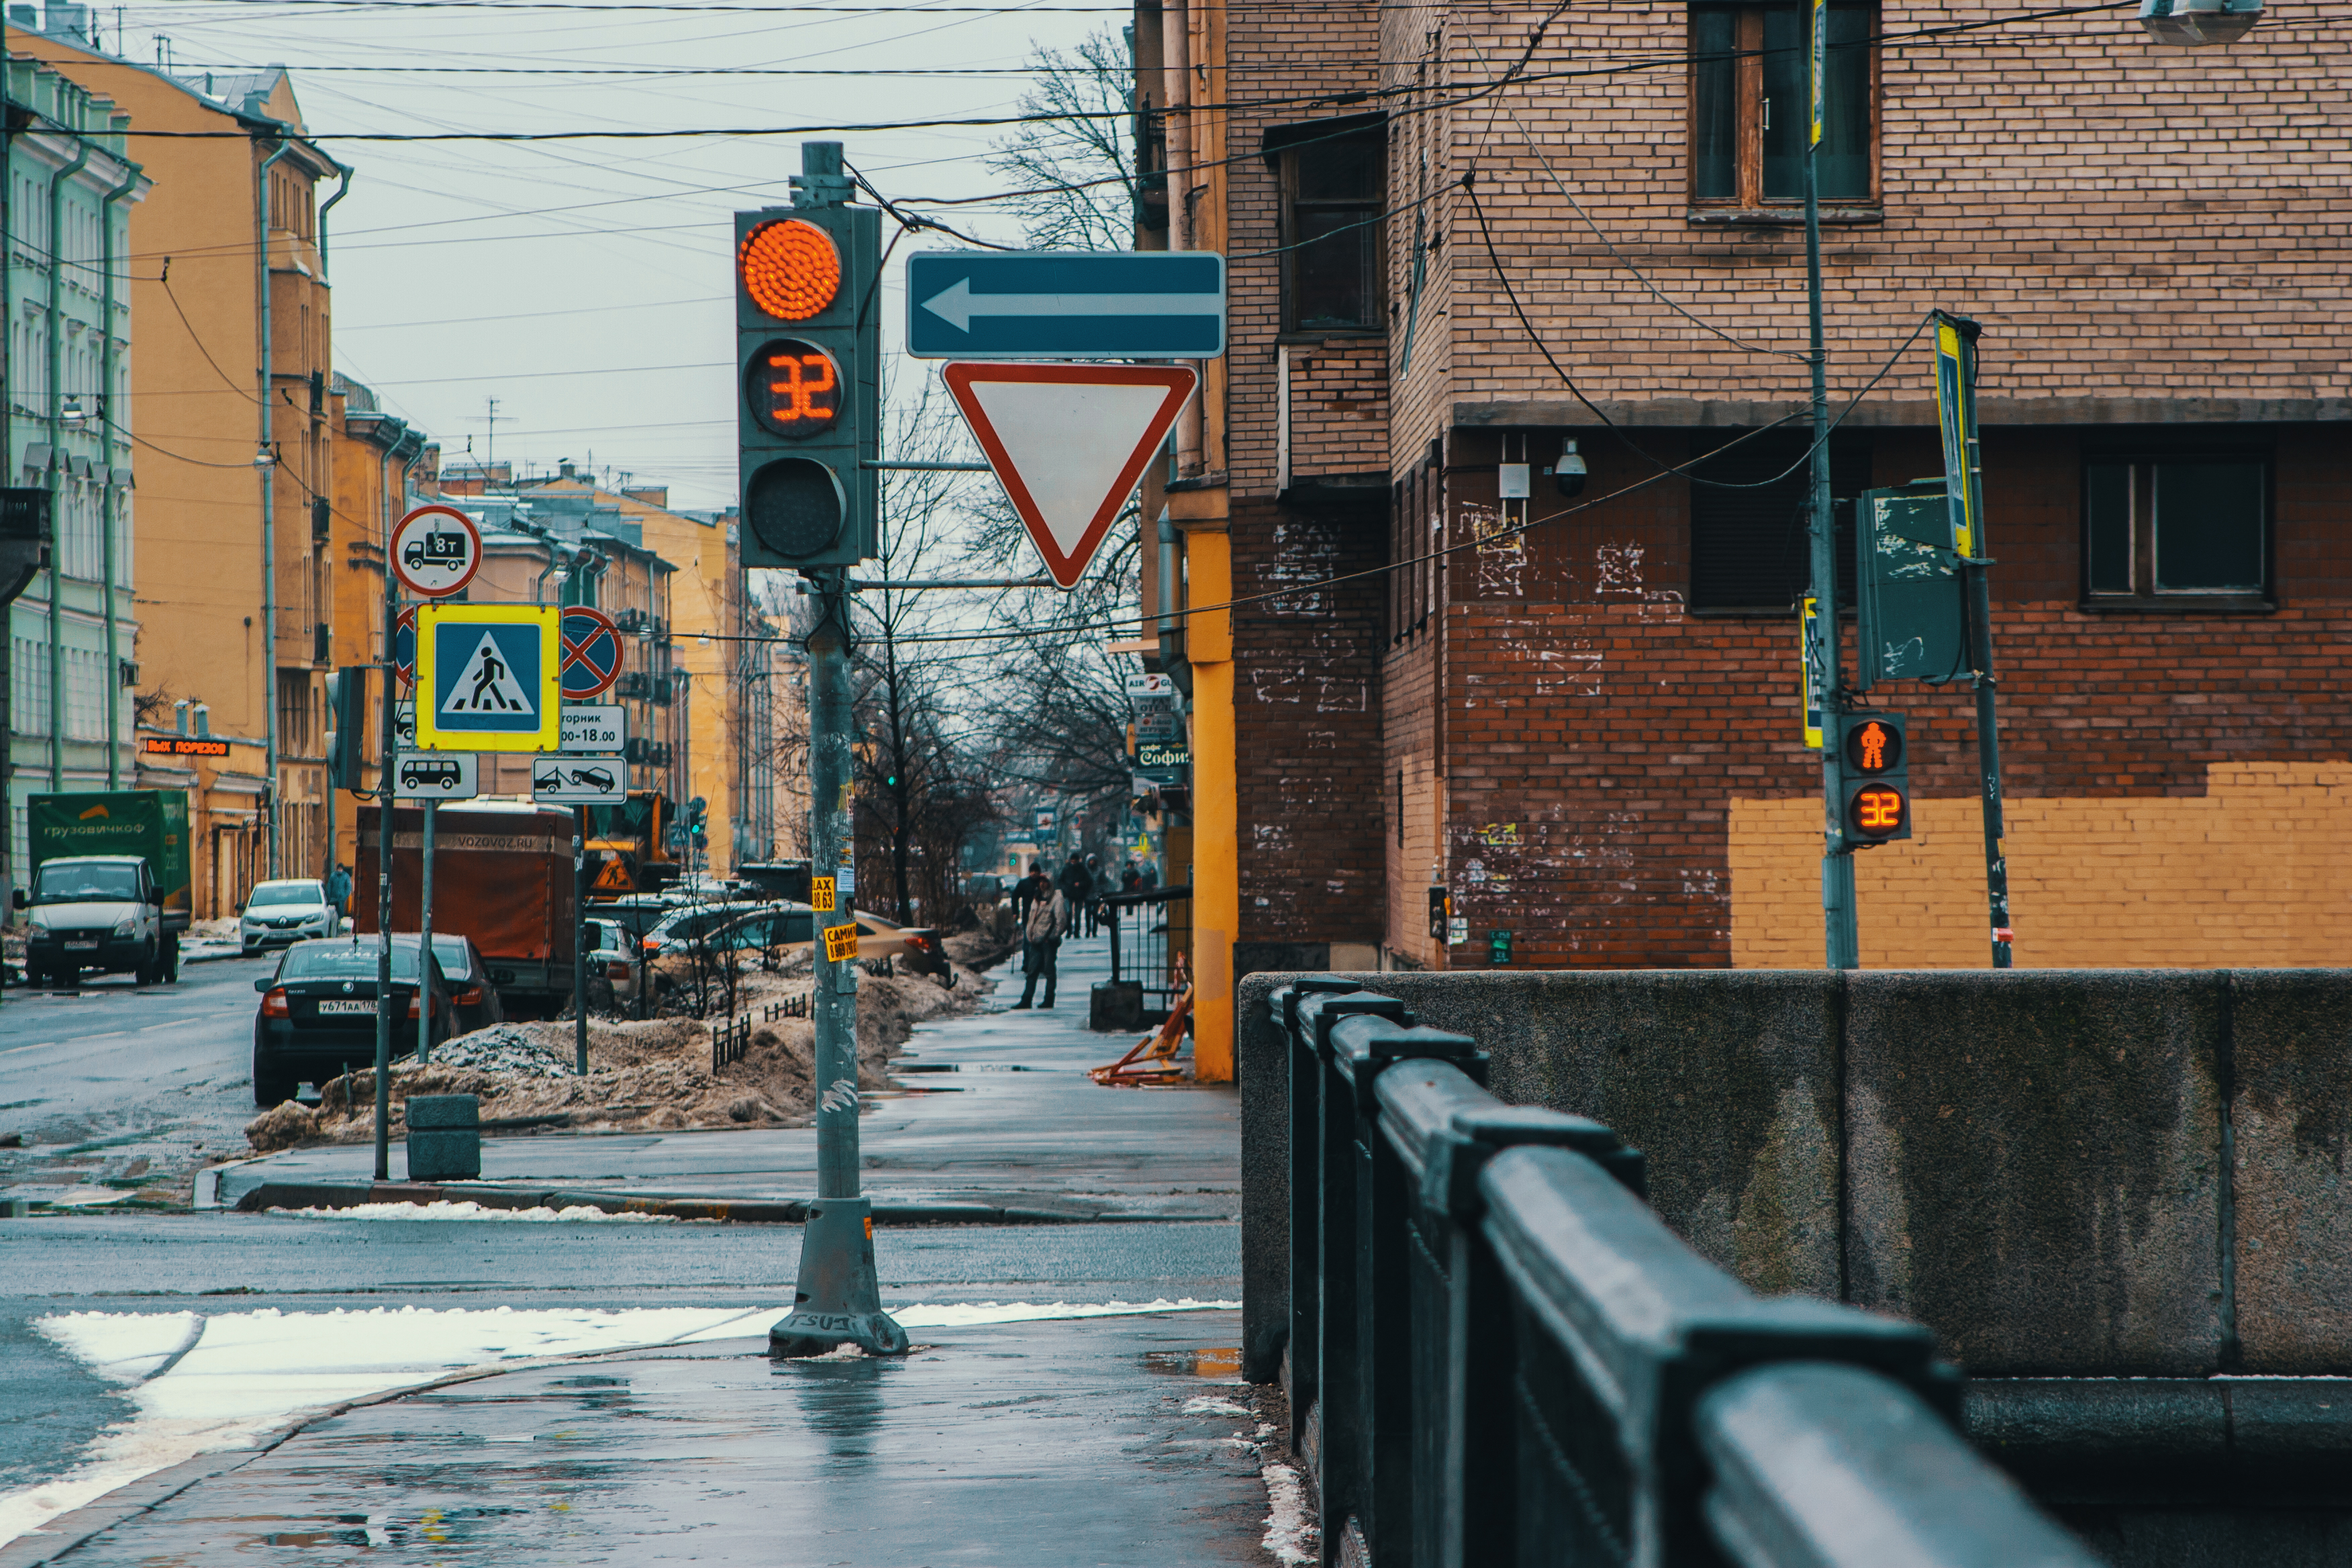
images, building, window, wheel, infrastructure, road surface, traffic light, plant, sky, neighbourhood, street light, electricity, sidewalk, asphalt, tree, tire, urban design, road, signaling device, Tints and shades, city, house, lane, facade, traffic sign, pedestrian, street, mixed use, freezing, car, signage, winter, light fixture, evening, alley, public utility, sign, reflection, downtown, brick, shadow, suburb, overhead power line, pedestrian crossing, metal, intersection, cobblestone, electrical supply, night, handrail, transport, channel, canal, traffic